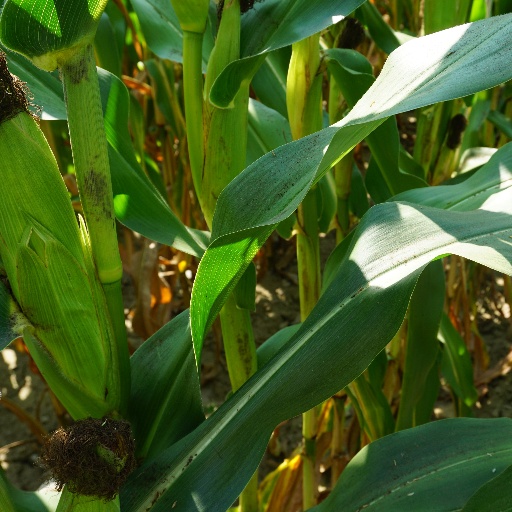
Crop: maize; corn